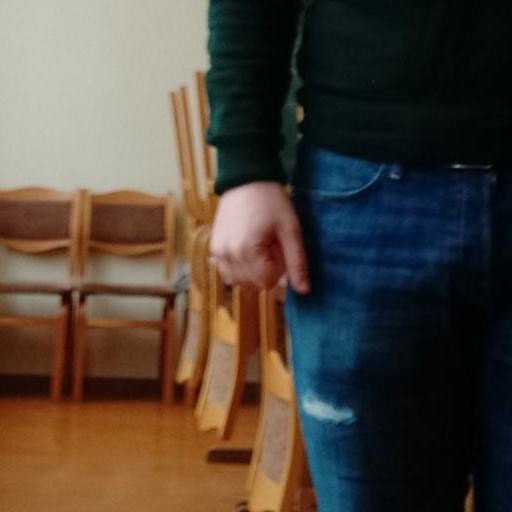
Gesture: no_gesture